Armie Hammer

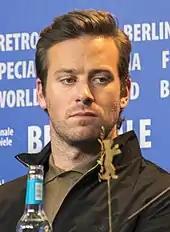
Hammer at the 2017 Berlin International Film Festival

In 2018, Hammer co-starred in Boots Riley's dark comedy "Sorry to Bother You" alongside Lakeith Stanfield, Steven Yeun, and Tessa Thompson. "Film Journal International" critic Tomris Laffly described Hammer's character, Steve Lift, as an "irresistibly funny" and "coke-snorting, abominable villain". The film premiered at the Sundance Film Festival on January 20. The film won the 2019 National Board of Review's award and also won Best Screenplay and Best First Feature at the 2019 Independent Spirit Awards. He then appeared as David in the thriller "Hotel Mumbai", about the 2008 Mumbai attacks. The film premiered at the Toronto International Film Festival on September 7, 2018. In the same year, Hammer starred alongside Felicity Jones, playing taxation law expert Martin D. Ginsburg, the spouse of Supreme Court Justice Ruth Bader Ginsburg, in "On the Basis of Sex", a biographical legal drama film based on the life and early cases of Ginsburg, directed by Mimi Leder. It premiered at the AFI Fest on November 8, 2018. In June 2018, Hammer led as Drew in "Straight White Men" at Second Stage Theater on Broadway. For his notable film works from 2017 to 2018, Hammer was awarded "Outstanding Achievement in Cinema" by The SCAD Savannah Film Festival.